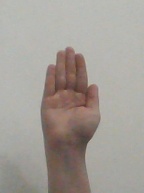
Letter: seen